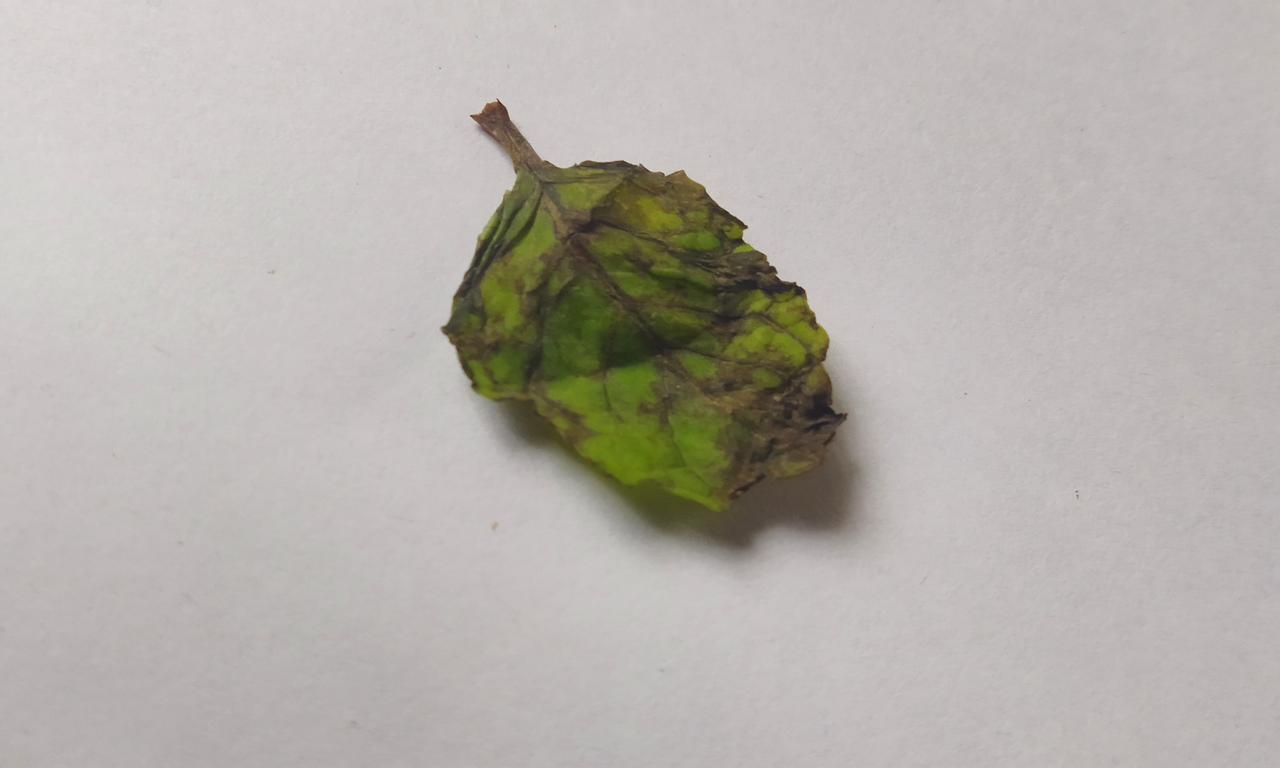
Label: Spoiled